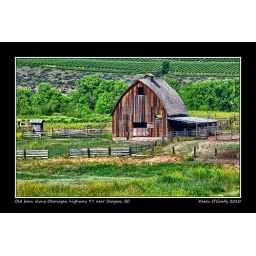
Old barn along Okanagan highway 97 near Osoyoos, British Columbia